Military art

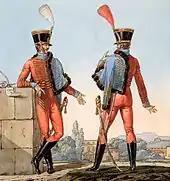
"10th Regiment of Hussars", by Carle Vernet

In this period the uniform print, concentrating on a detailed depiction of the uniform of one or more standing figures, typically hand-coloured, also became very popular across Europe. Like other prints these were typically published in book form, but also sold individually. In Britain the 87 prints of "The Loyal Volunteers of London" (1797–98) by Thomas Rowlandson, published by Rudolph Ackermann, mark the start of the classic period. Though Rowlandson usually satirized his subjects to some degree, here the soldiers were "represented as they, and particularly their colonels who paid for their uniforms, preferred to see themselves", which remained the usual depiction in such prints. A by Carle Vernet of the splendid uniforms of "La Grande Armée de 1812" showed most foot-soldiers in pairs in camp, in a variety of relaxed poses that showed one from the front and the other from behind. A rare oil painting by a leading artist that treats soldiers in the spirit of the uniform print is "Soldiers of the 10th Light Dragoons" (the "Prince of Wales Own") painted in 1793 by George Stubbs for their Colonel in Chief, the future George IV of the United Kingdom. Other paintings of single soldiers were more dramatic, like Théodore Géricault's "The Charging Chasseur" (c. 1812).